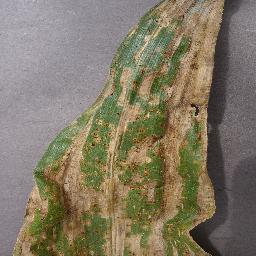
Label: Corn_(Maize)___Gray_Leaf_Spot_(Cercospora)